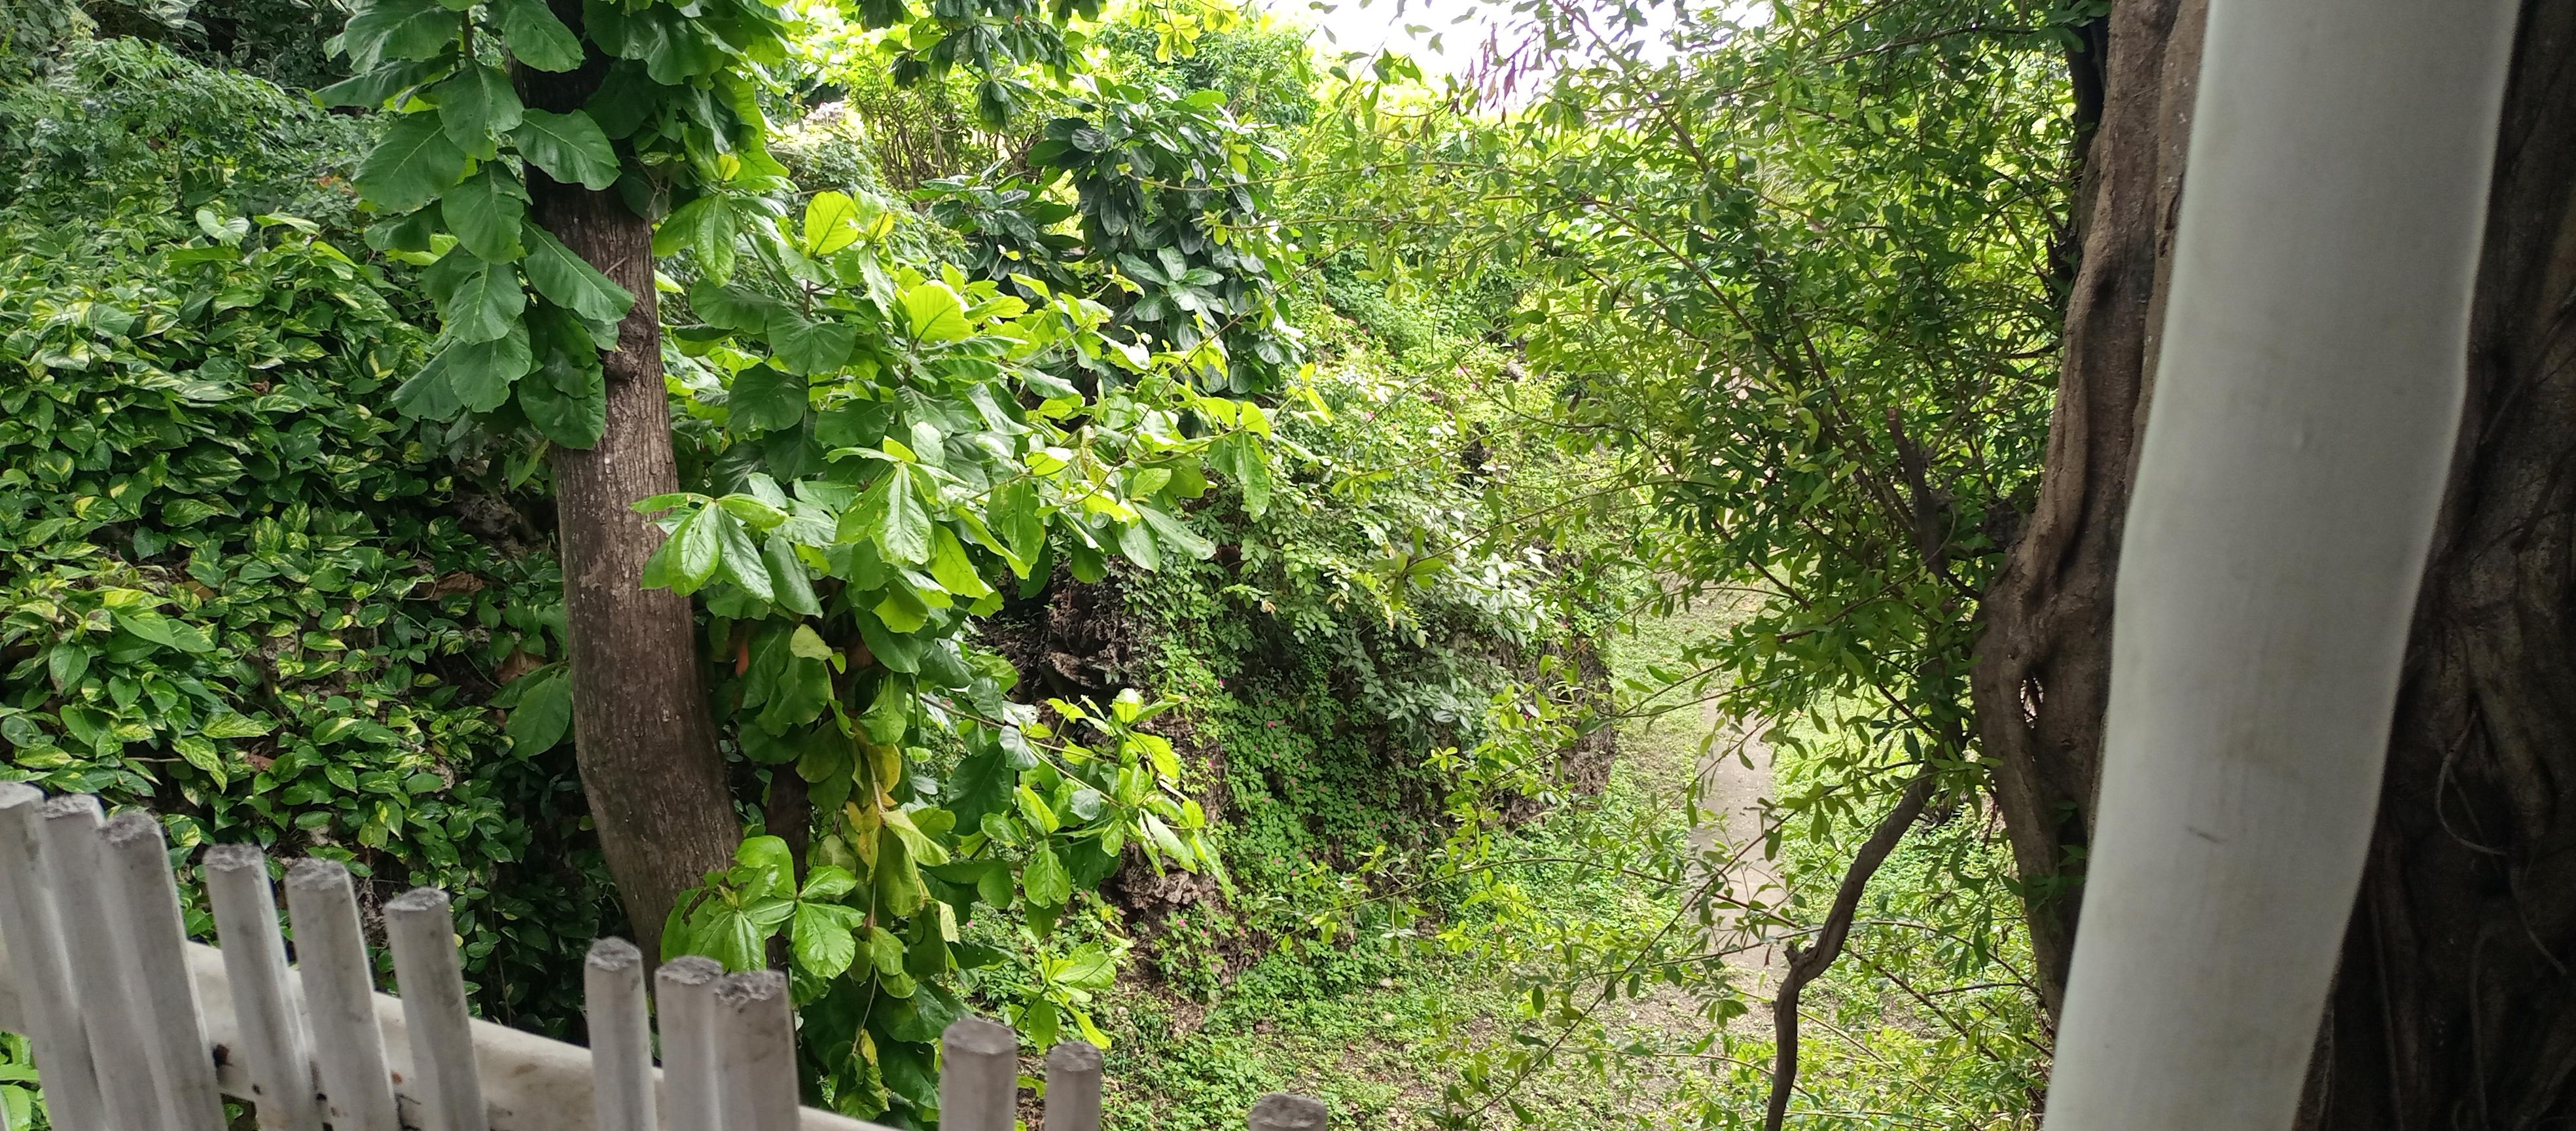
Mandhari ya kupendeza safi yenye utulivu yanasisimua, kando yake kuna msitu wenye majani ya kijani kibichi, hapa ni mandhari ya hoteli ya kifahari kuwa kuna nguzo zenye rangi nyeupe.